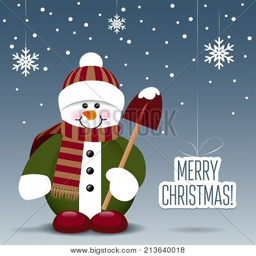
snowman with a shovel isolated on snowy background